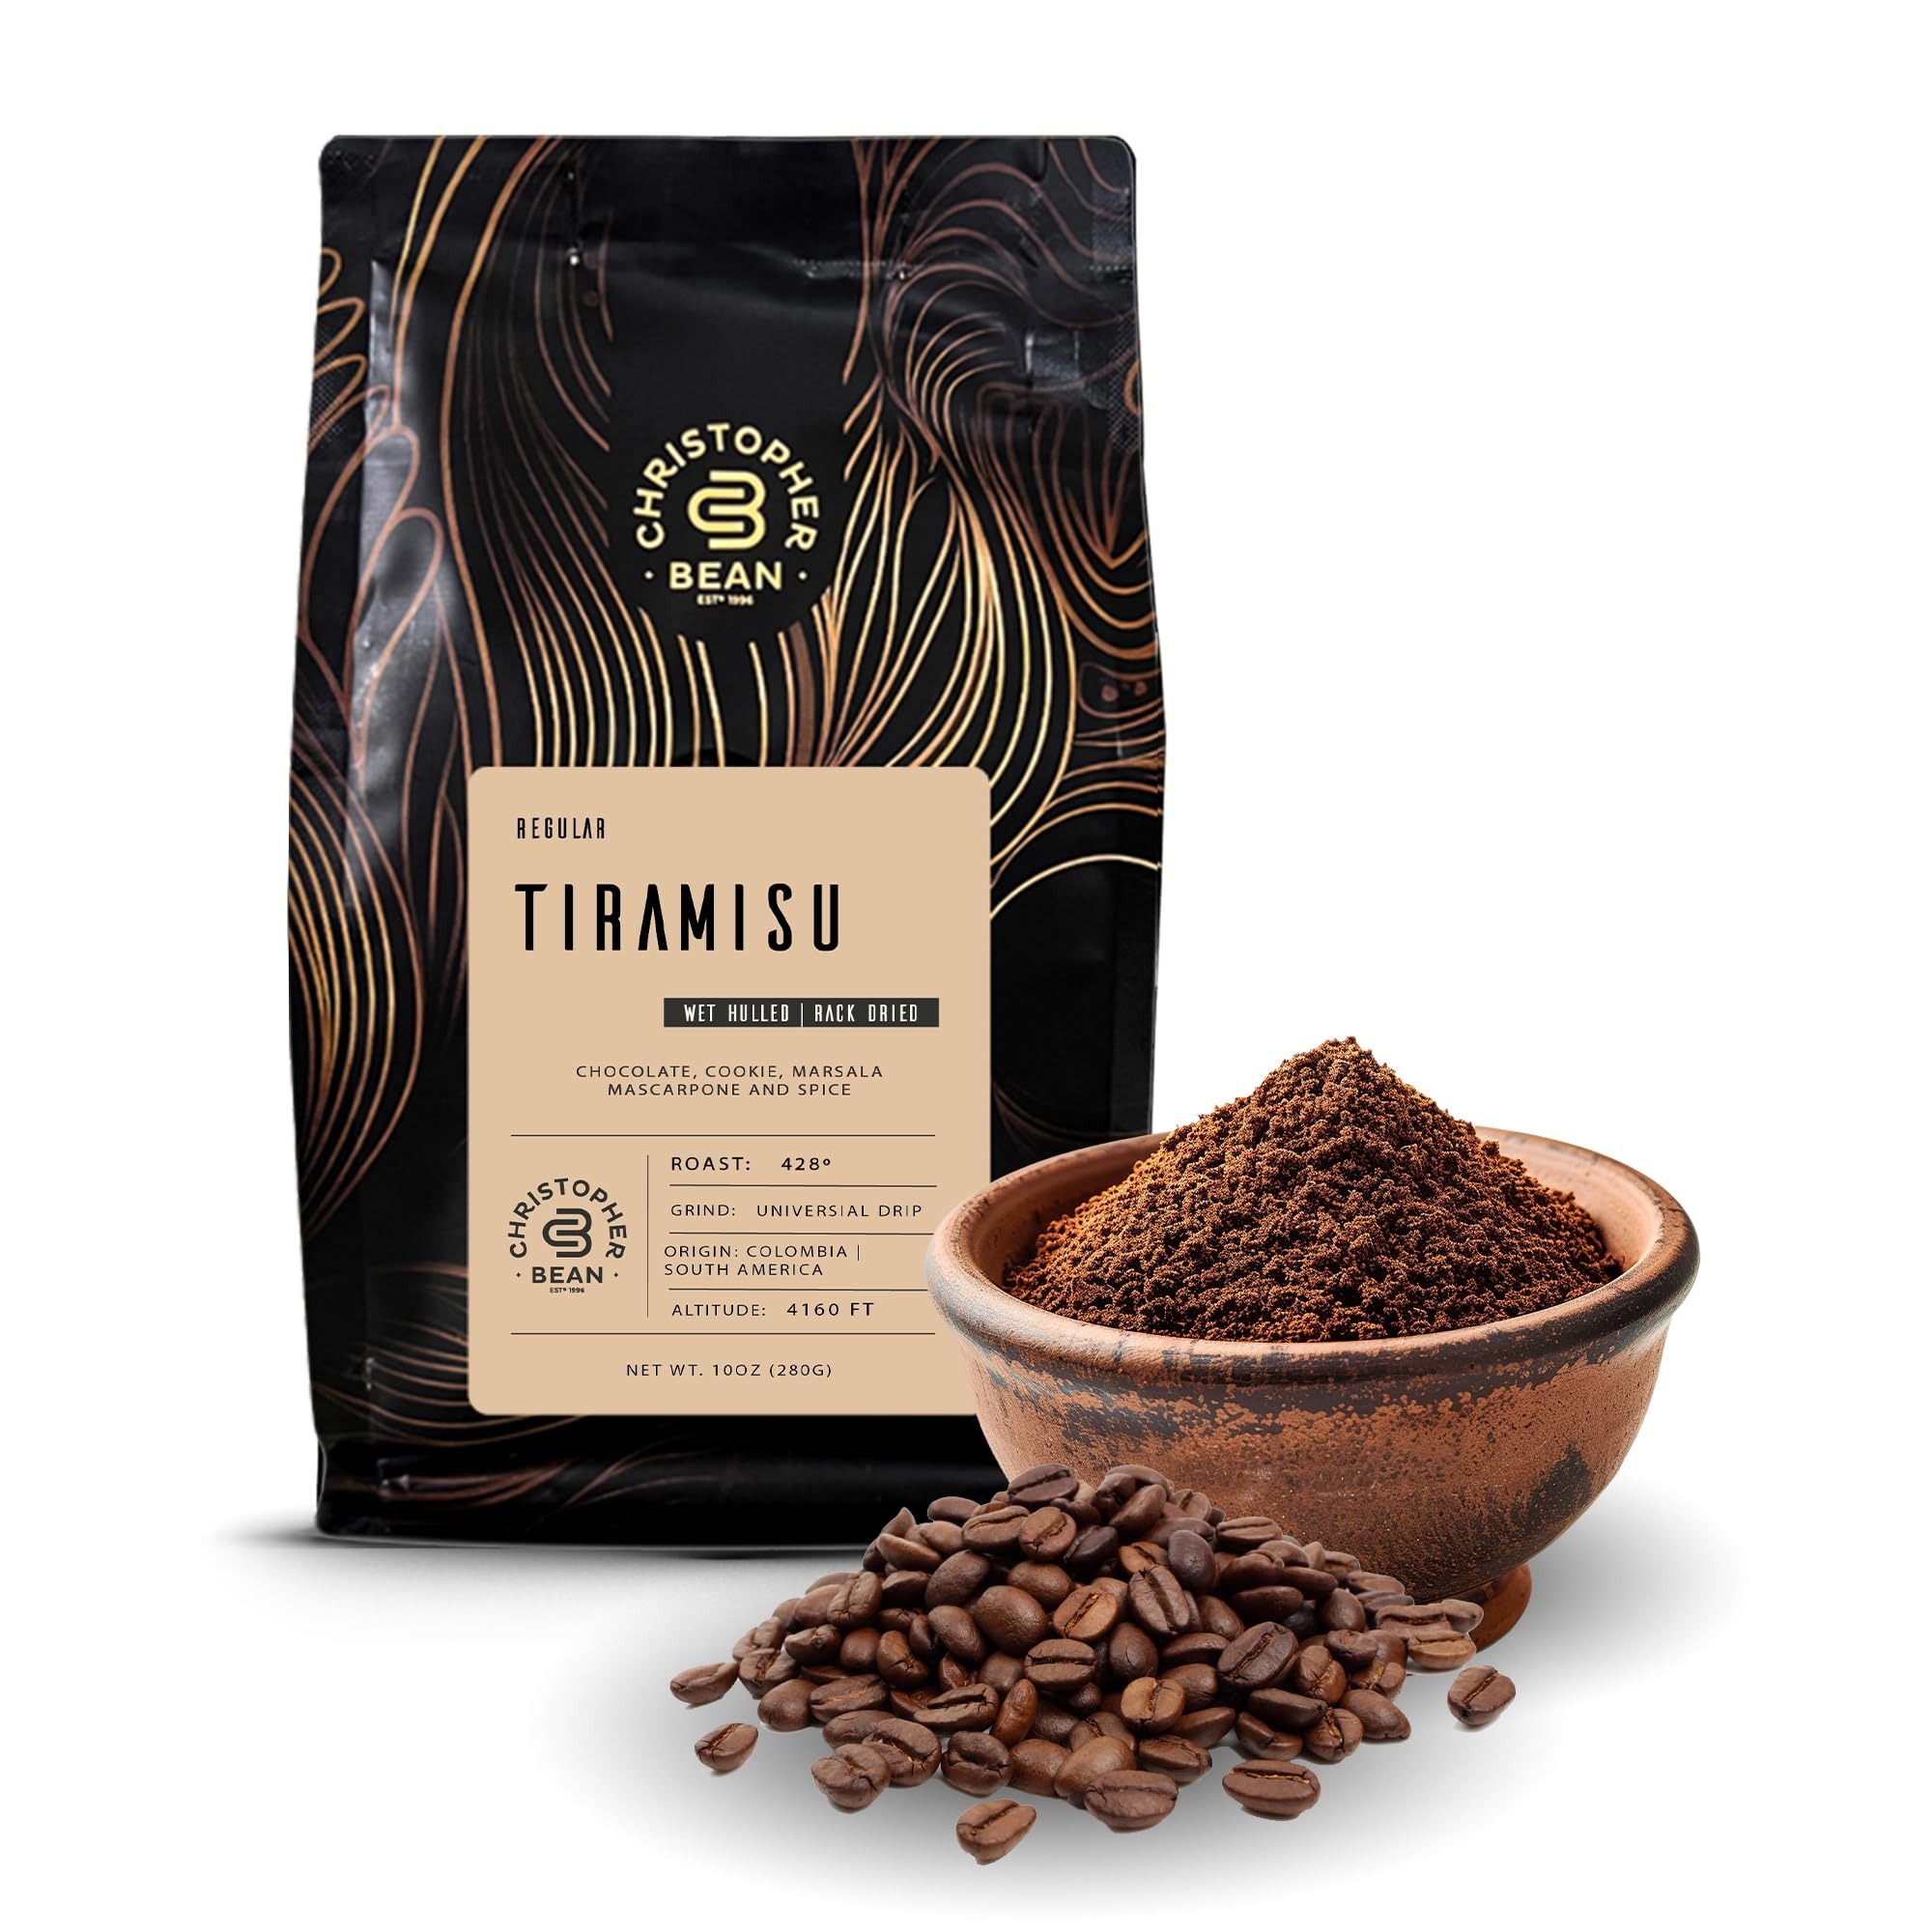
Item Name: Christopher Bean Coffee - Regular Ground Universal Drip Tiramisu Flavored Coffee with Medium Roast | Tiramisu Coffee No Sugar with 100% Arabica, No Fats, Non-GMO | 10 - Ounce
Bullet Point 1: REGULAR GROUND: Indulge in the rich, creamy taste of tiramisu flavored with every cup of tiramisu flavored coffee. Our expertly crafted blend combines the smoothness of 100% Arabica beans with a delightful flavor, offering a gourmet tiramisu coffee ground experience that's both aromatic and satisfying.
Bullet Point 2: NO SUGAR, NO FATS: This Christopher bean coffee is enjoyable for you without the added calories. Our coffee contains no sugar or fat, making it a healthier choice for those watching their intake. Our coffee with no fats lets you savor the creamy flavor without compromising your dietary goals and indulge in a guilt-free coffee experience.
Bullet Point 3: FRESHNESS IN EVERY BAG: Our flavored ground coffee is sealed to preserve freshness and flavor, packaged in a 10-ounce bag. Each bag of flavored Arabica coffee is carefully crafted to ensure you receive a coffee that's as fresh as possible, offering a delightful taste and aroma with every brew.
Bullet Point 4: MADE WITH NON-GMO FLAVORINGS: We use only non-GMO flavorings to enhance our coffee beans, ensuring a pure and natural taste. Our commitment to quality means you can enjoy the rich flavor knowing it's free from genetically modified ingredients. It's a choice you can feel good about with every cup of our coffee italian coffee beans.
Bullet Point 5: CUSTOMER SATISFACTION: We value every customer response and offer friendly customer service. In any case, if you are unsatisfied with the purchase of our product, just feel free to reach out to us. We are willing to help you in every possible way. We sincerely hope you can easily purchase and enjoy your life with maple bacon medium roast coffee for a long time.
Product Description: <p>With over 2 decades of immersion and professional experience sourcing coffee beans from different locales across the globe to expert artisan roasting, Christopher Bean is the name to trust in the coffee industry.</p> <p>Our flavored coffees are roasted only upon placement of your order. Your satisfaction is of utmost importance to us, so we always keep our customers top of mind. You deserve only the freshest and most crisp coffee beans or grounds, nothing less.</p> <p>Keeping your calorie count in check? No need to worry! Each flavored coffee by Christopher Bean has zero sugar and fat plus no calories either. The rich and savory flavorings are non-GMO, too.</p> <p>Imagine the taste and aroma of premium Arabica with a zesty twist. The combination of top-quality beans flavored to perfection is sure to please the senses. Taste the difference! After your first cup of Christopher Bean coffee, you won’t dream of drinking any other brand.</p>
Value: 12.0
Unit: Ounce

Price: 13.99